Sheryl Sandberg

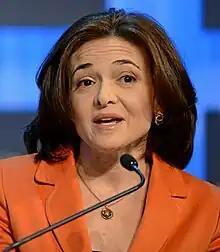
Sandberg in 2013

Sheryl Kara Sandberg (born August 28, 1969) is an American technology executive, philanthropist and writer. She was the chief operating officer of Meta Platforms from 2008 to 2022 and the founder of LeanIn.Org.